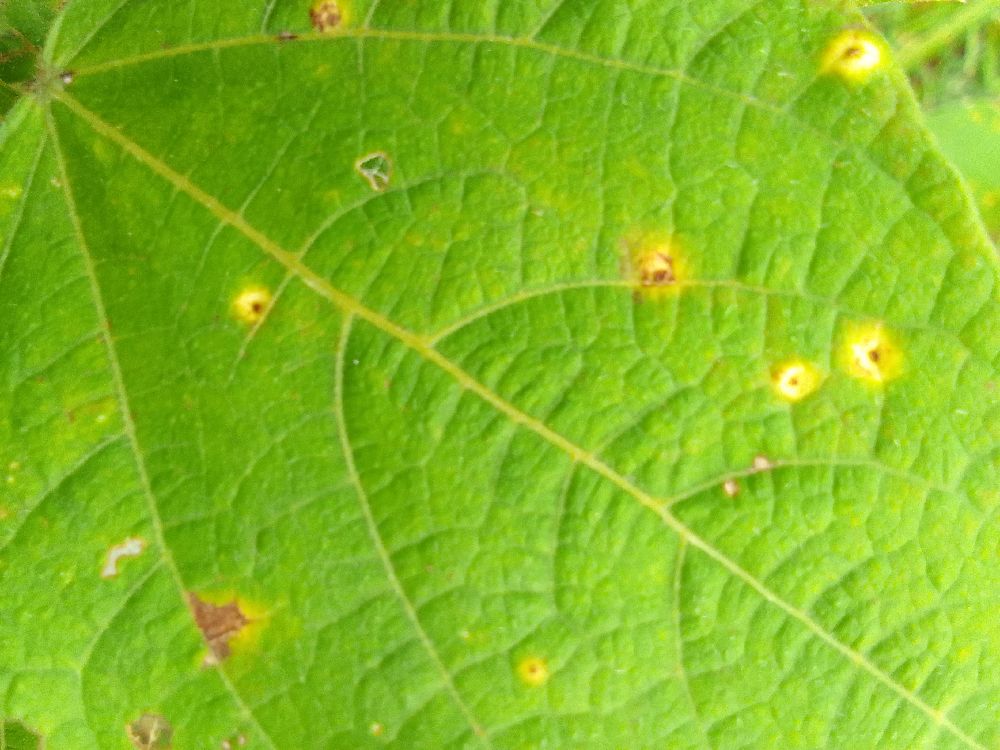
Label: rust